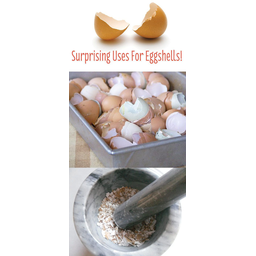
Label: trash